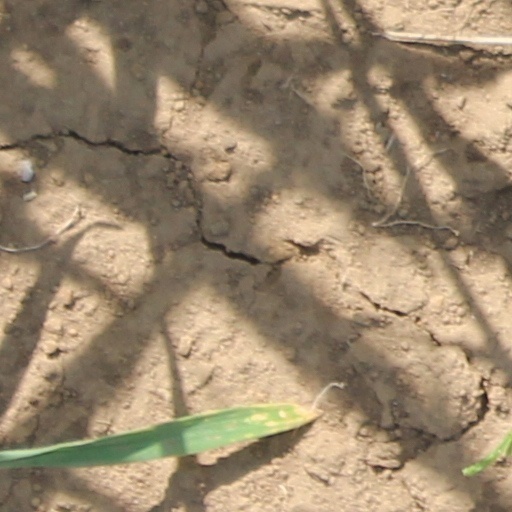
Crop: wheat